Tom Moore (trade unionist)

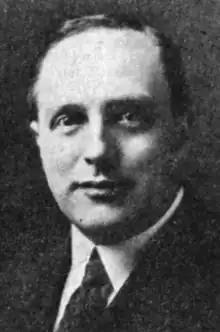
Moore 1927

Tom Moore (1878 – 6 July 1943) was an Anglo-Canadian carpenter and trade unionist from Ontario.